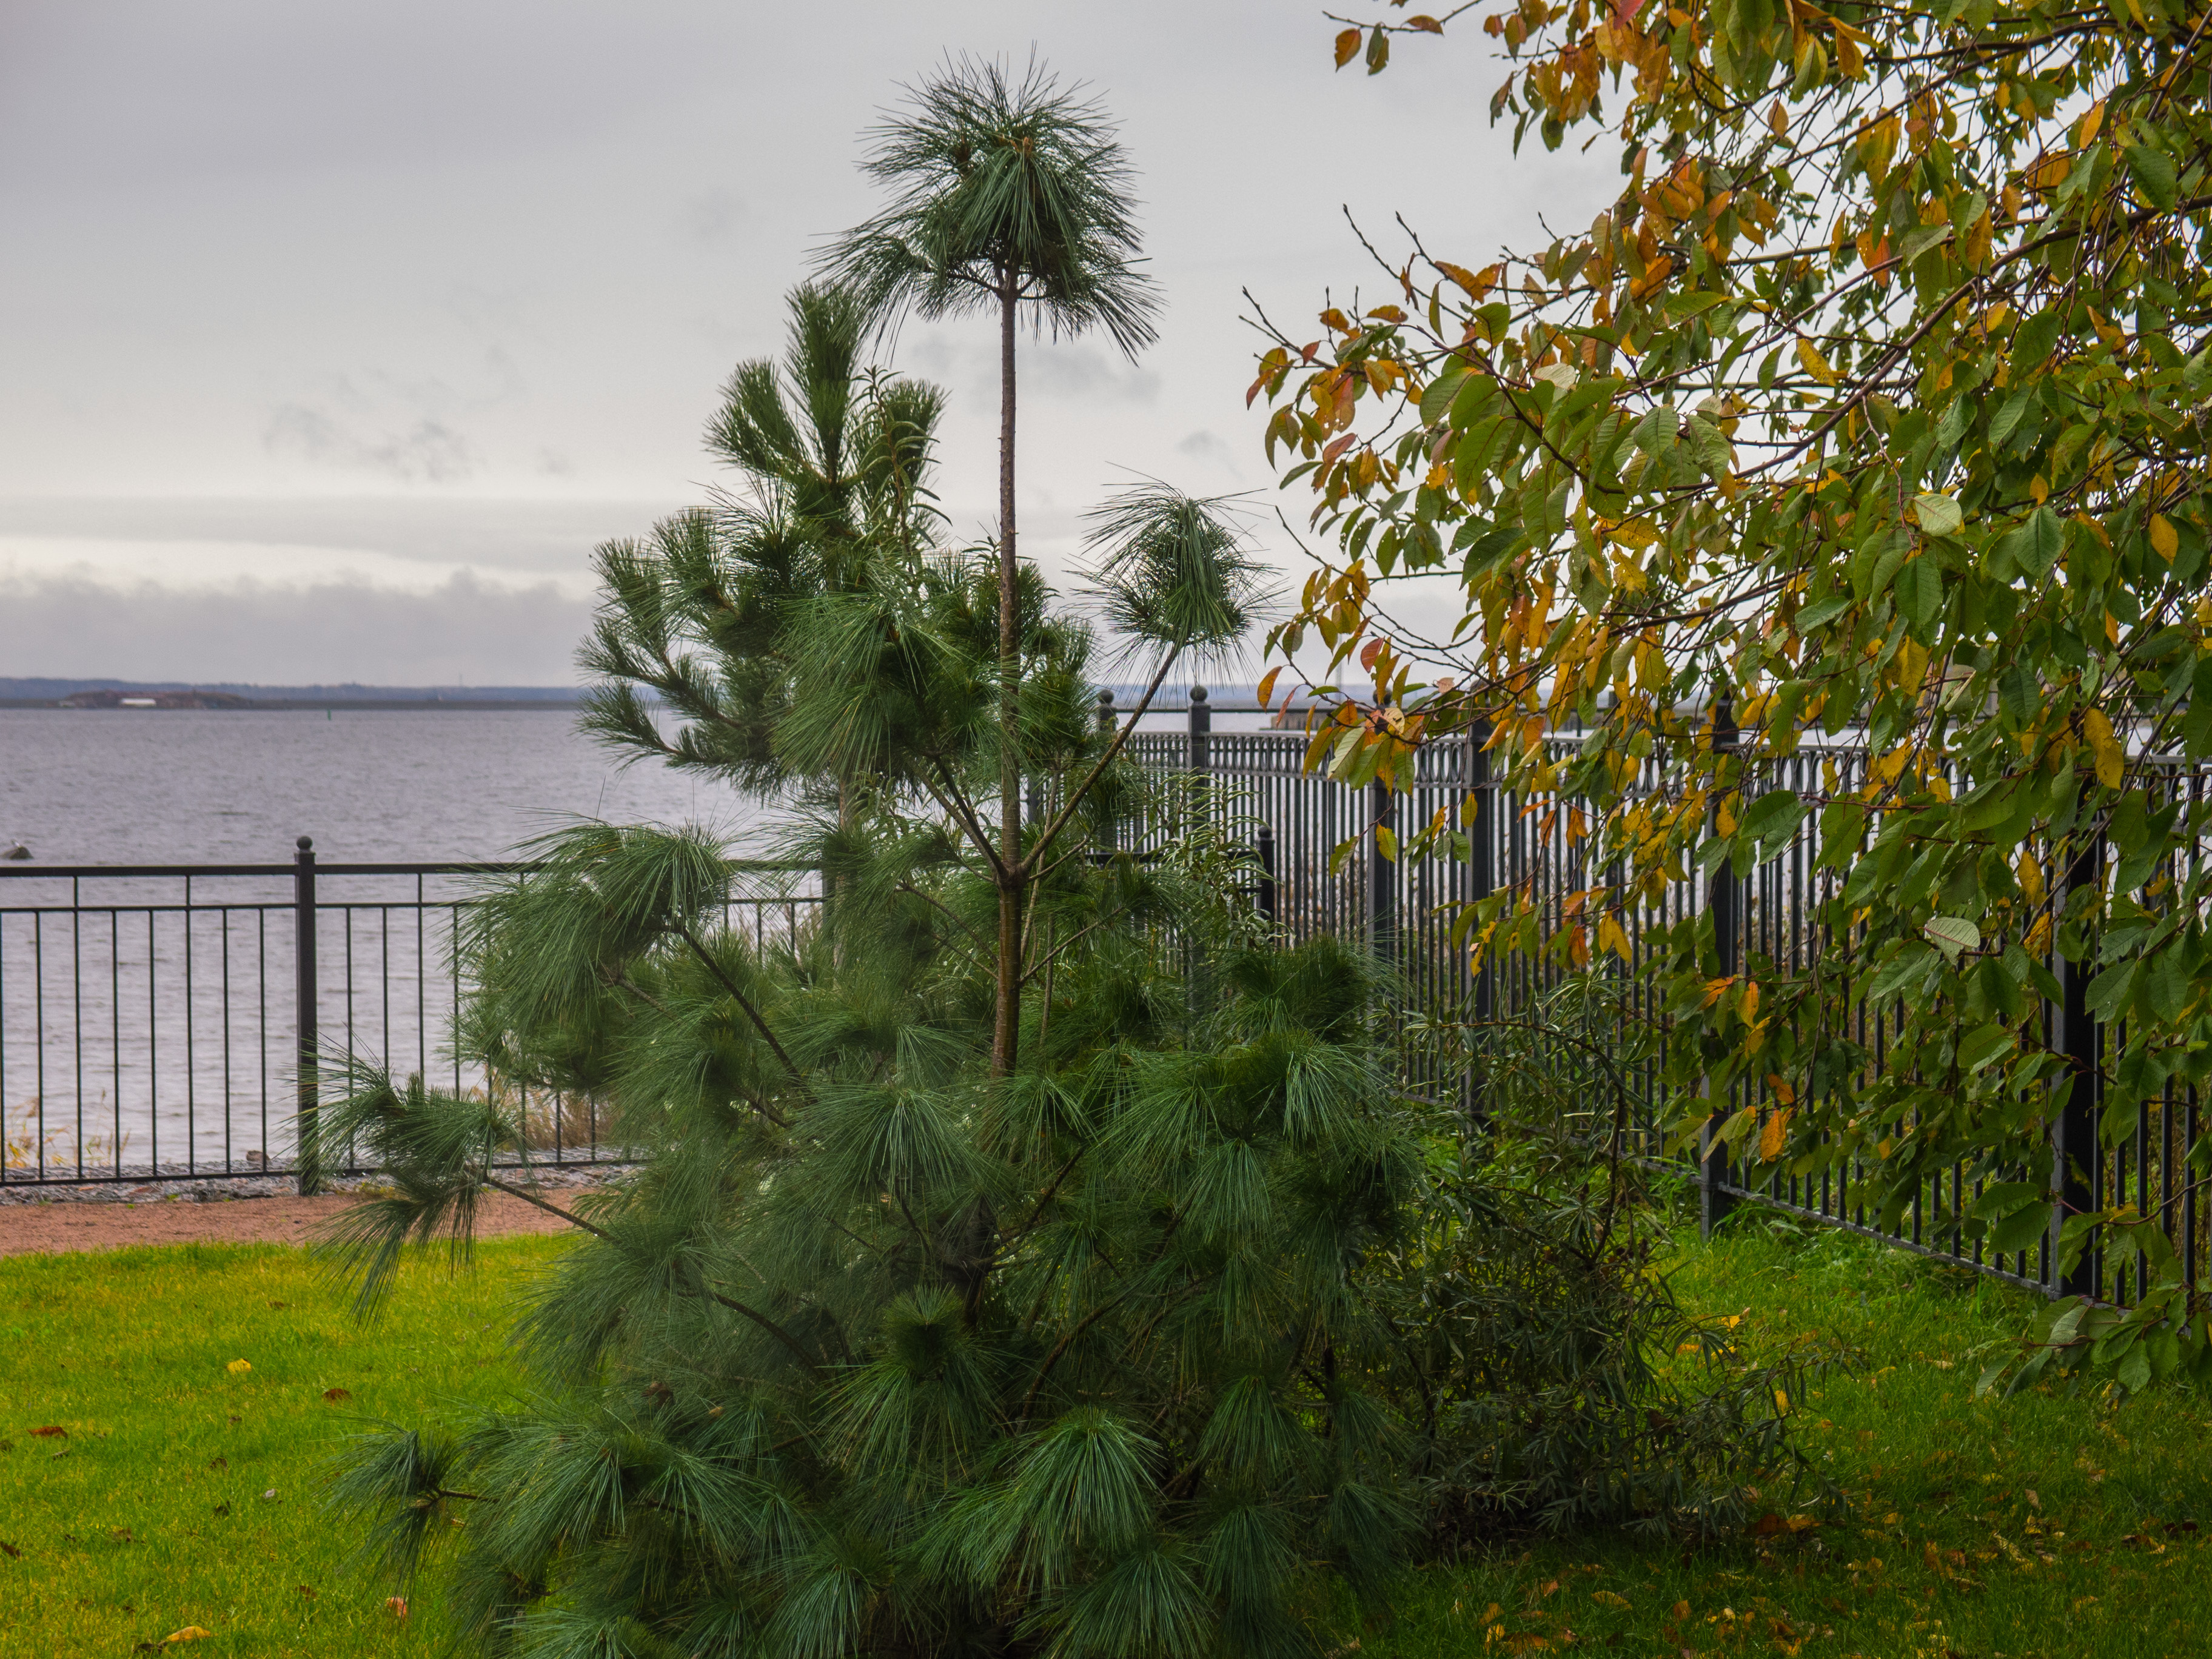
image, tree, vegetation, palm tree, plant, woody plant, arecales, shore, sky, botany, grass family, grass, sea, tropics, wind, coast, land lot, house, lake, shrub, vacation, bay, flower